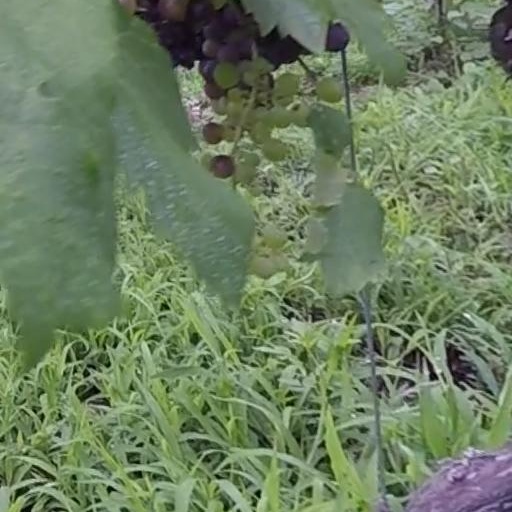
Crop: grape